Bucknell Bison men's lacrosse

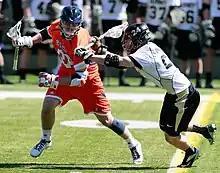
A lacrosse game between Bucknell and Army in 2013

The Bucknell lacrosse team was founded in 1968, as a member of the Middle Atlantic Conference (MAC). They went 6-3 that year and undefeated in conference. They won the MAC title the next year. In 1975, they joined the East Coast Conference, which they won twice, in 1978 and 1985. In 1991, they joined the Patriot League. They have won the Patriot League regular season title nine times, in 1996, 2000, 2001, 2002, 2003, 2005, 2009, 2011, and 2018. In 2001, they played in their first NCAA tournament game, which Notre Dame won 12–7. In 2005, the only coach they had ever had, Sid Jamieson, retired. He was replaced with Frank Fedorjaka, who has been their coach ever since. They won their only Patriot League championship in 2011, defeating Colgate University 10–3. They reached their second ever NCAA lacrosse tournament game that year, which they lost to the University of Virginia 13–12 in overtime. They currently compete as a member of the Patriot League and play their home games in Lewisburg, Pennsylvania at Christy Mathewson-Memorial Stadium.